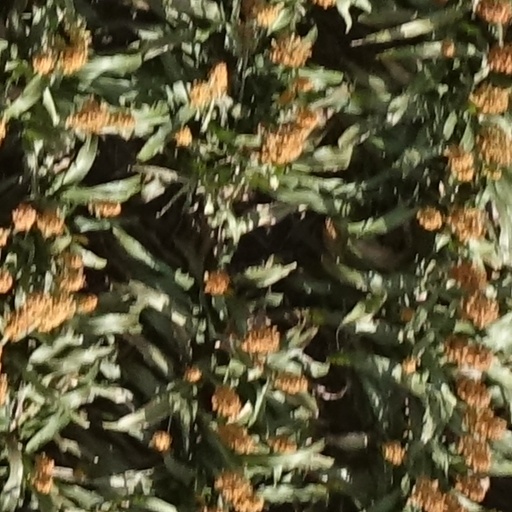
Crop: sorghum